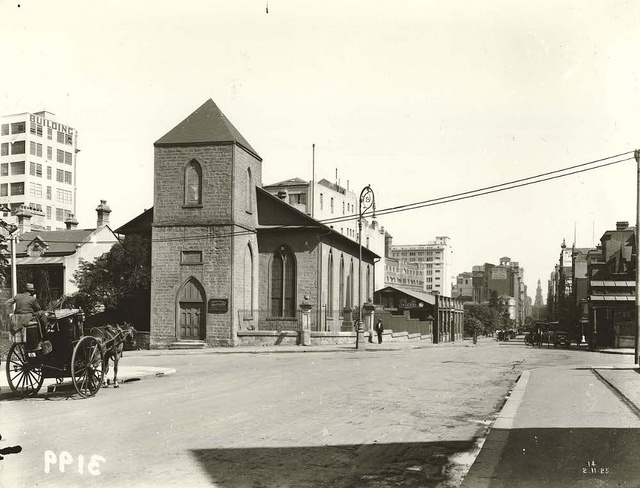
A city street line with buildings and a church.
A back and white photo of an old time town.
A black and white photo depicts a town where people rode on horses and carriages.
An old-time sepia photo of a street with a horse and buggy riding by
An antique picture of a street intersection with a horse and buggy going through it.